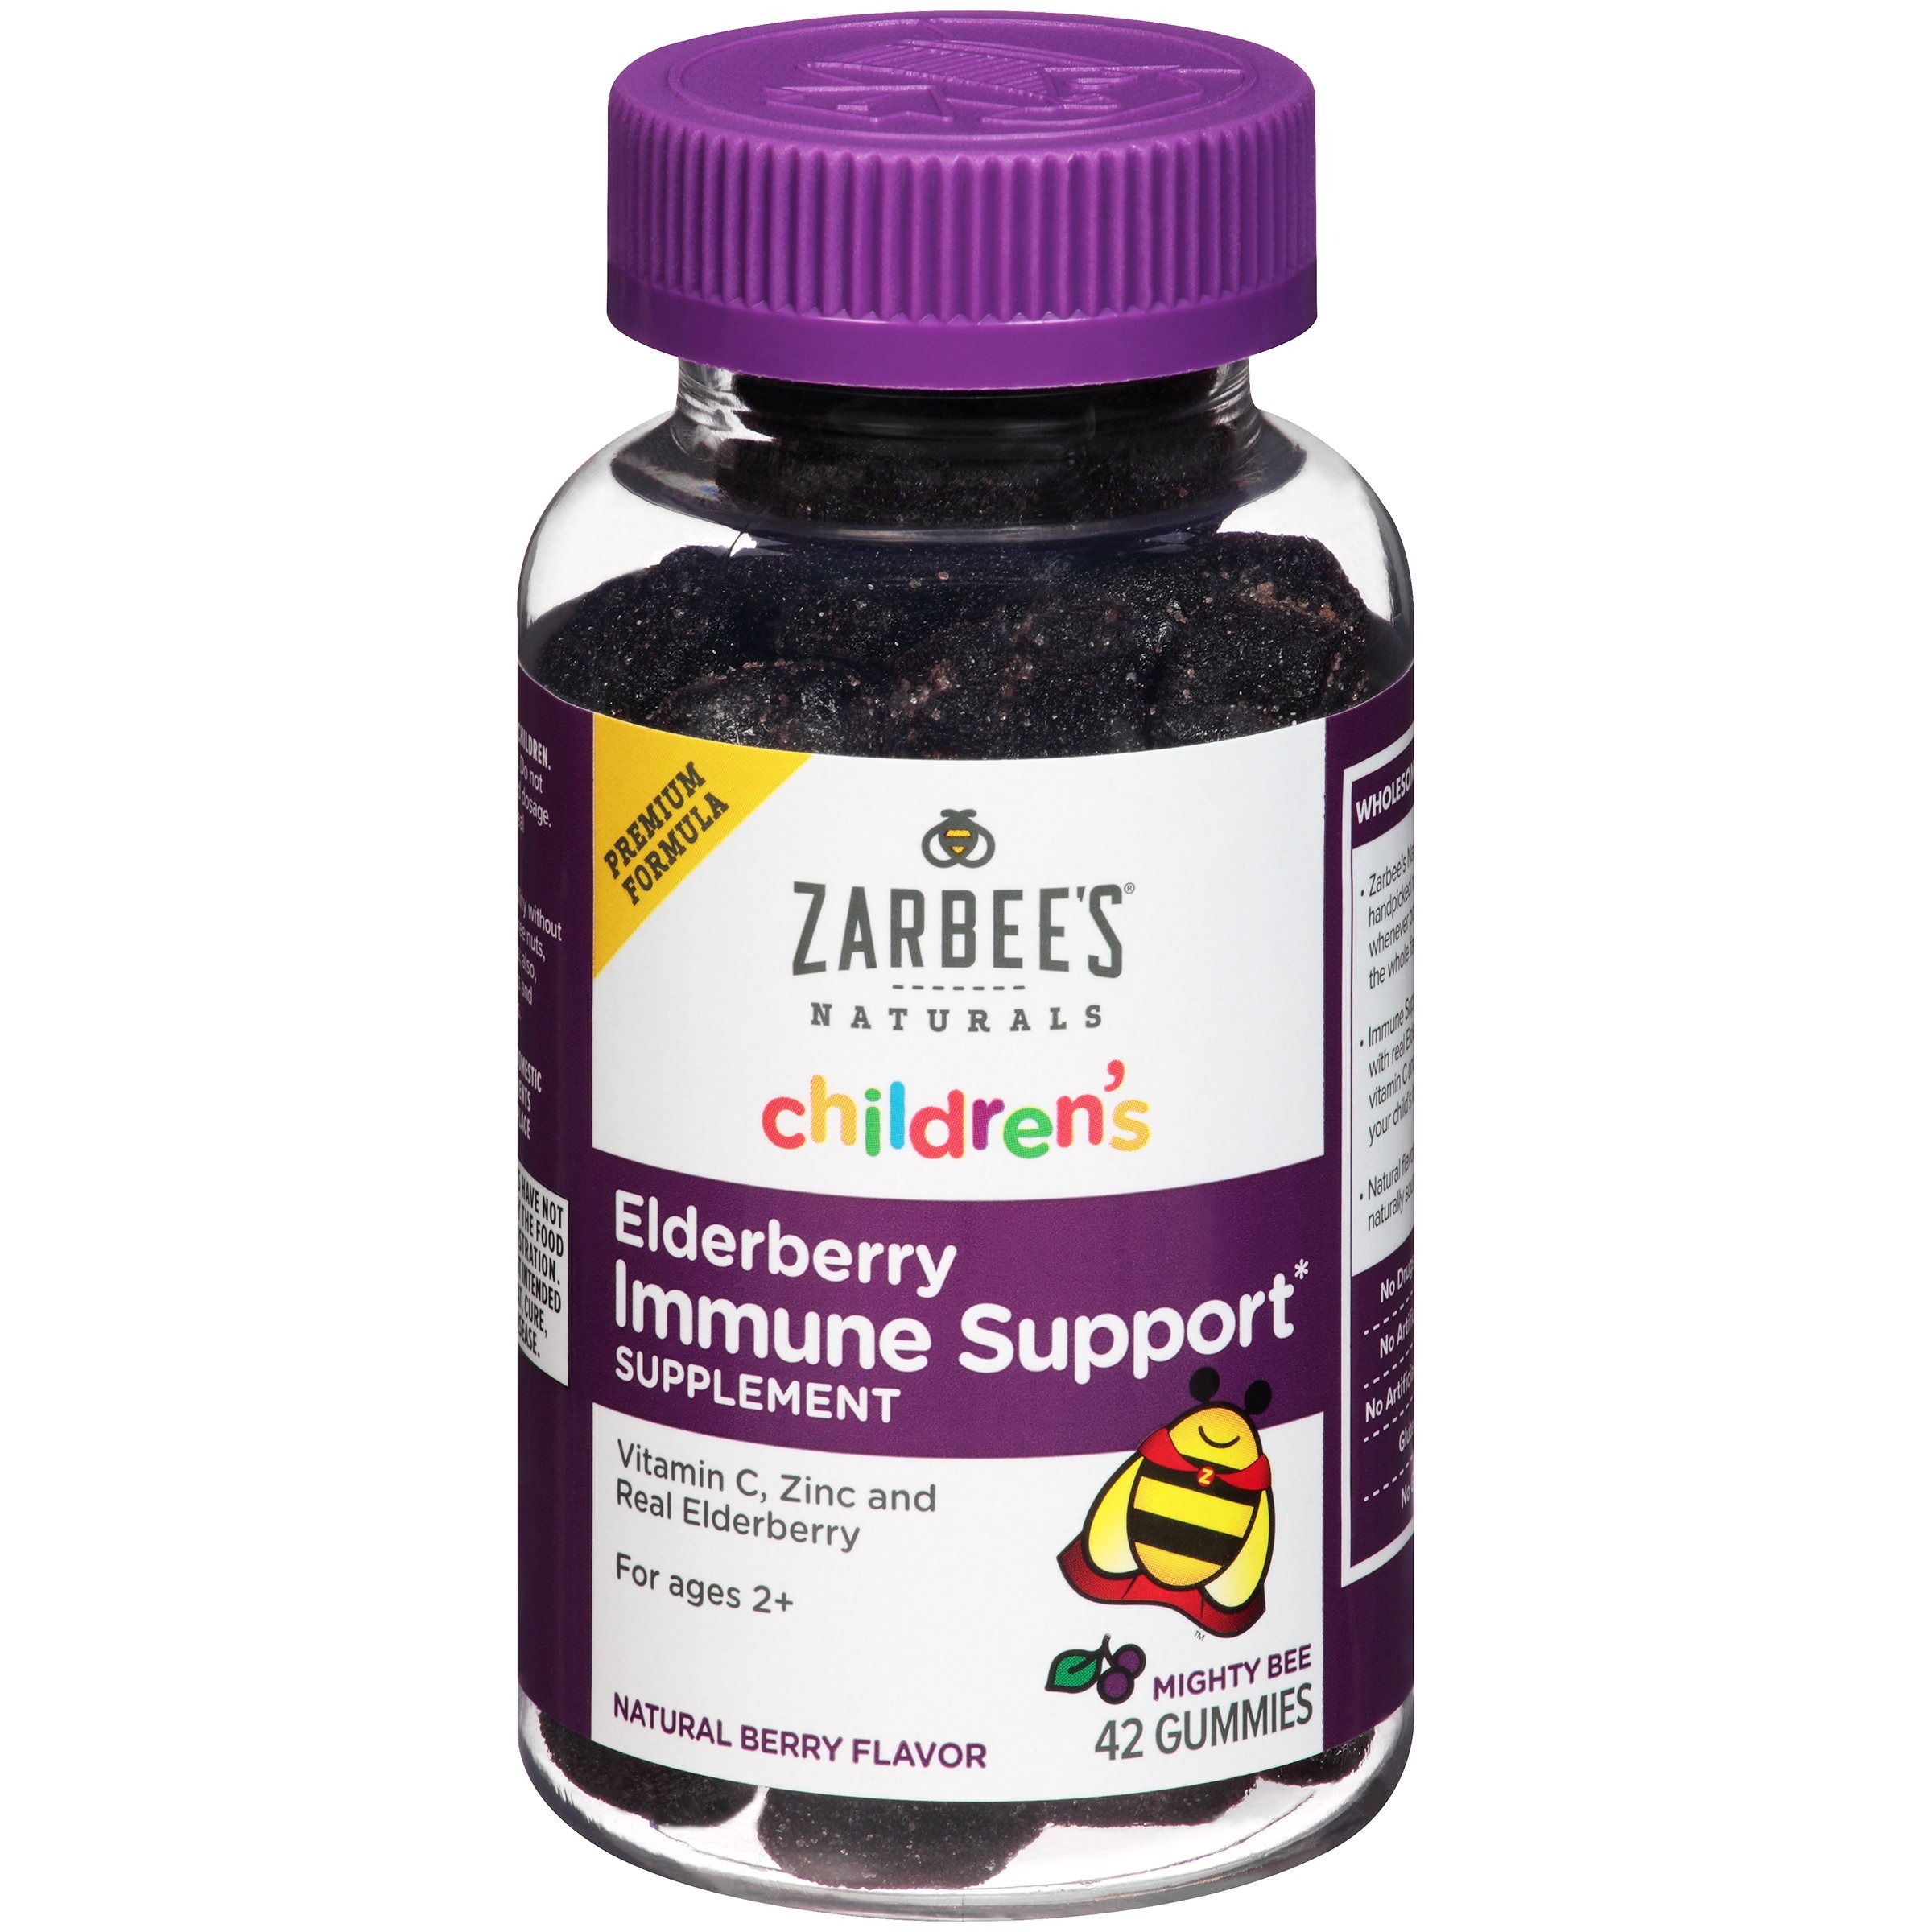
Item Name: Zarbee's Naturals Children's Elderberry Immune Support* Gummies with Vitamin C, Zinc, Natural Berry Flavor, 84 Count
Bullet Point 1: Vitamin c, zinc and real elderberry
Bullet Point 2: For ages 2+
Bullet Point 3: Natural berry flavor
Value: 84.0
Unit: count

Price: 15.59